The Mighty B! season 1

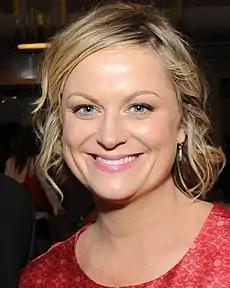
Amy Poehler co-created the show and provides the voice of Bessie.

Several years before "The Mighty B!" premiered, co-creator Amy Poehler and her friends at Nickelodeon talked about making a "female-driven" animated television series. Poehler stated; "where this girl is at that great age [...] where you're not boy-crazy and you're not mean to other girls". She found that enthusiasm "fascinating" and wanted to "bottle it and take it like a pill". Bessie is loosely based on a character Poehler had played during her time at improvisational comedy troupes Second City and Upright Citizens Brigade as well as girls she looked up to when she was younger. She described Bessie as a "feisty, plucky, bossy, Honey Bee scout".